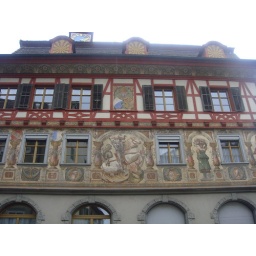
Loved the wall paintings on the buildings in this town, a 10 minute train journey from Steckborn where we stayed.